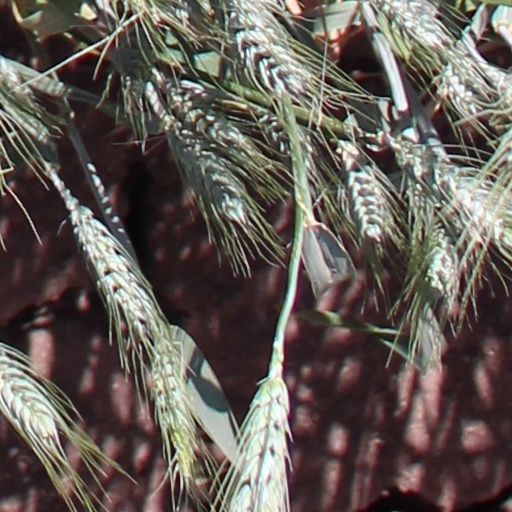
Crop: wheat